De pictura

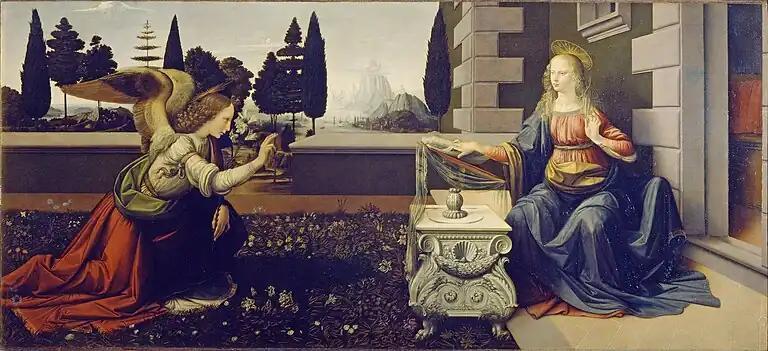
The accurate perspective in Leonardo da Vinci's paintings such as his "Annunciation" (1475–1480) epitomizes the construction described in Alberti's "De pictura".

"De pictura" influenced the work of artists including Donatello, Ghiberti, Botticelli, and Ghirlandaio. His treatment of perspective was the most influential of his recommendations, being powerfully implemented by Leonardo da Vinci, and through him to the whole Italian Renaissance.